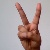
The image shows a hand gesture representing the letter 'V' in Indian Sign Language.